Alexei Navalny

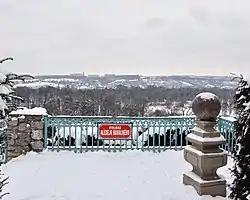
Scenic viewpoint of Alexei Navalny in Prague, 2021

Later that evening, the Prosecutor's Office appealed Navalny and Ofitserov jail sentences, arguing that until the higher court affirmed the sentence, the sentence was invalid. The next morning, the appeal was granted. Navalny and Ofitserov were released on 19 July, awaiting the hearings of the higher court. The prosecutor's requested decision was described as "unprecedented" by experts.